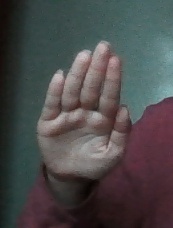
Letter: seen